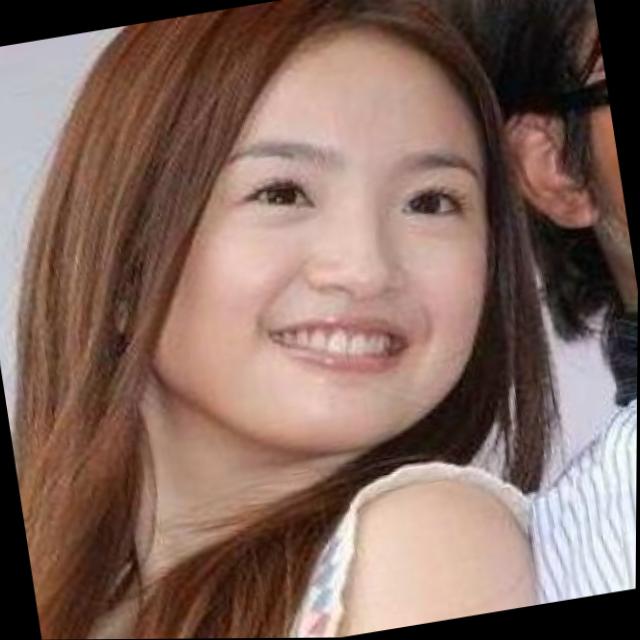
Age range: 21-44